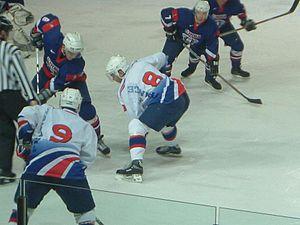
Arnaud Briand joueur de hockey sur glace français. Euro Ice Hockey Challenge, 2003, Briançon, France.
Arnaud Briand est un joueur français de hockey sur glace qui jouait au poste d'attaquant.
Cette page concerne des événements d'actualité qui se sont produits durant l'année 1970 dans la province canadienne de la Nouvelle-Écosse.